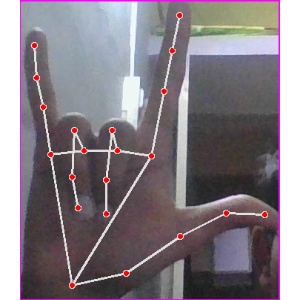
अक्षर: व